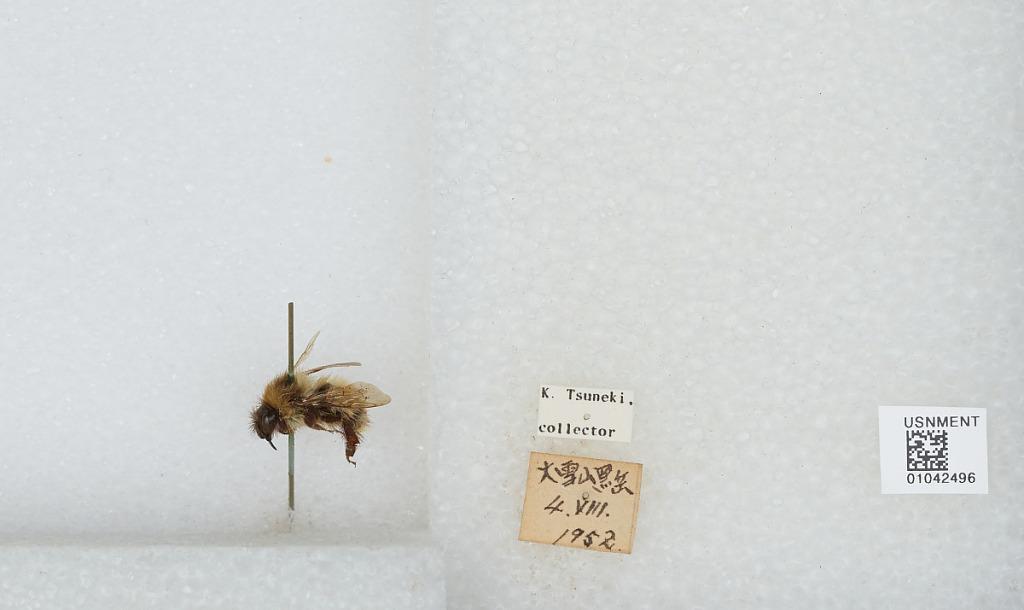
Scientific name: Bombus sp.
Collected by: K. Tsuneki
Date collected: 1952-8-4
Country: Japan
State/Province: Hokkaido
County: Kamikawa
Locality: Kuro-dake, Daisetsuzan